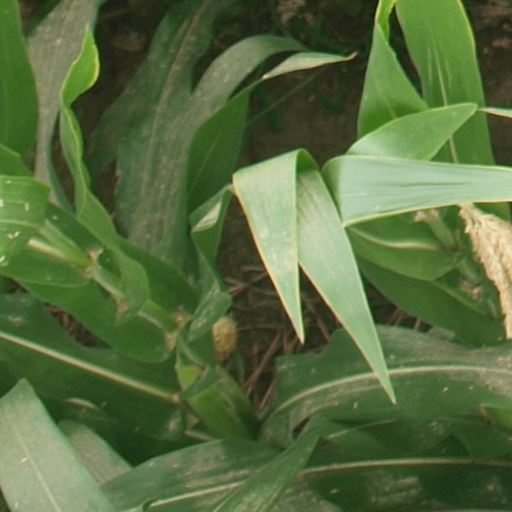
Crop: maize; corn